Bkerké

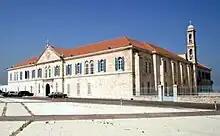
Bkerke, Maronite Patriarchate

Bkerké (Arabic: بْكِرْكِي) is the episcopal see of the Maronite Catholic Patriarchate of Antioch of the Maronite Church in Lebanon, located 650 m above the bay of Jounieh, northeast of Beirut, in Lebanon.